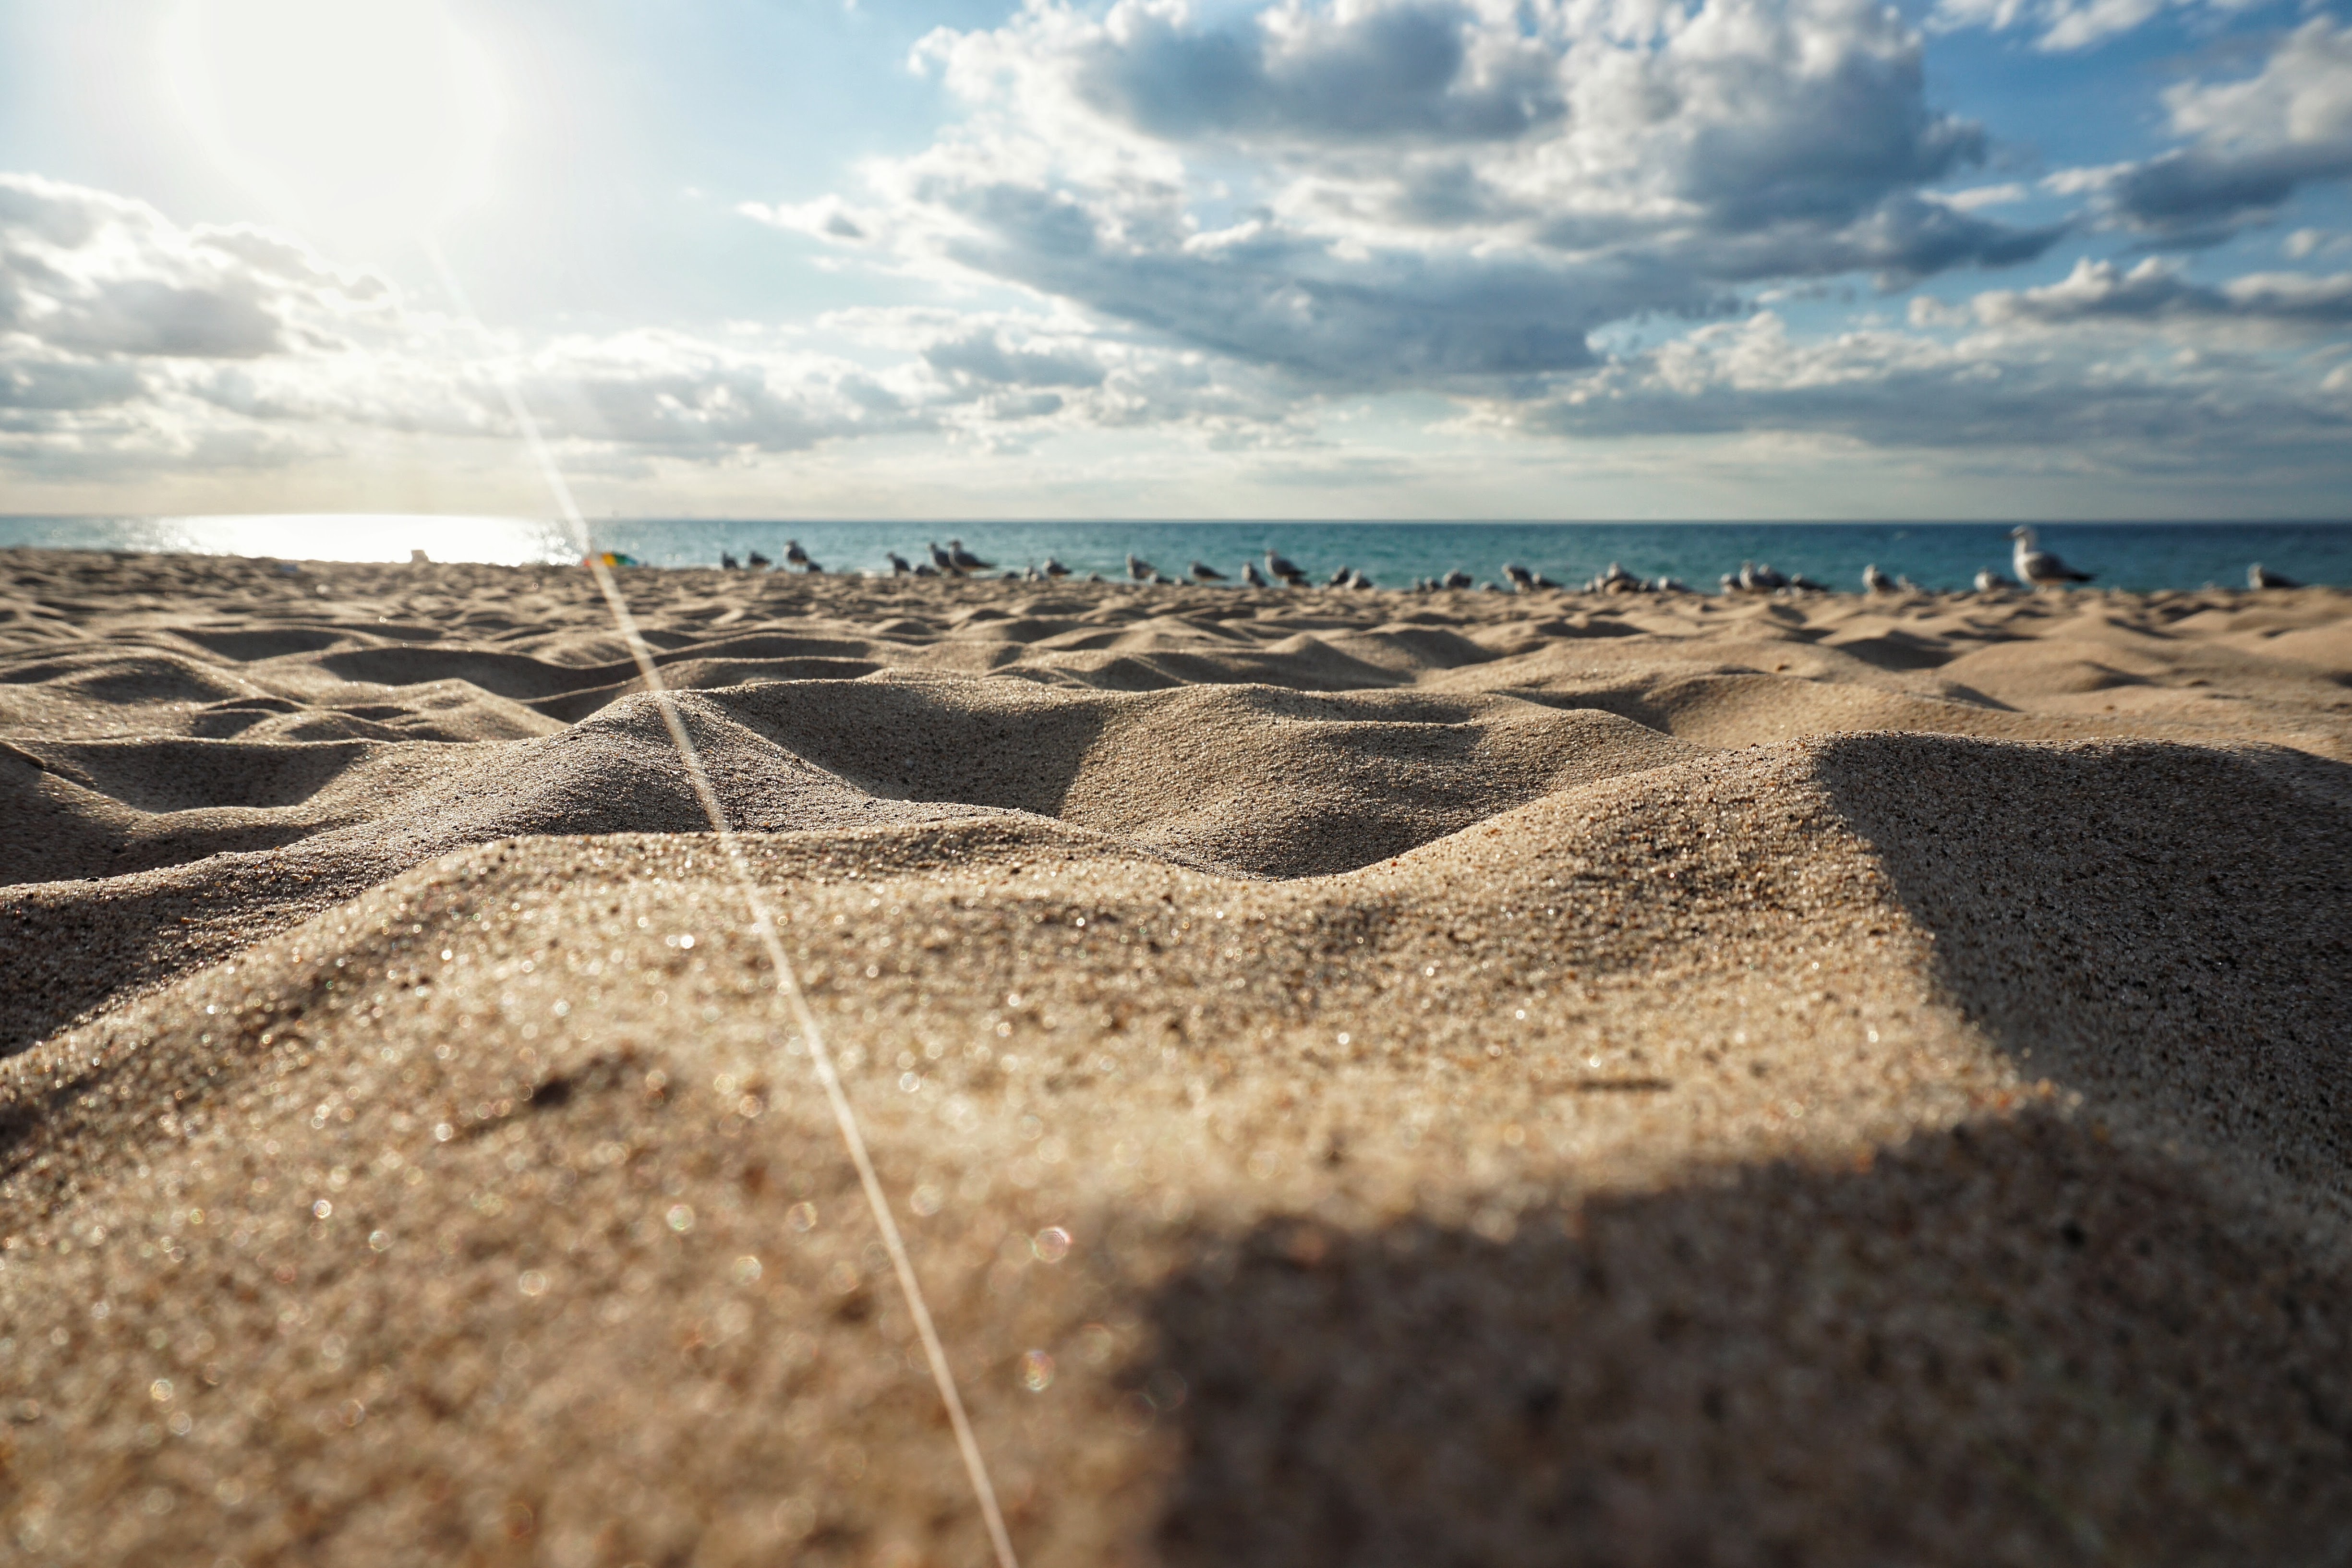
beach, landscape, sea, coast, sand, horizon, desert, shore, soil, material, badlands, plateau, habitat, wadi, landform, natural environment, aeolian landform